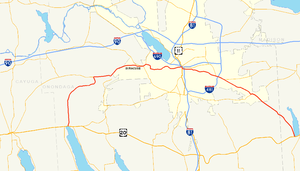
La New York State Route 20SY est une ancienne autoroute d'État à proximité de Syracuse, dans l'État de New York aux États-Unis. Elle reliait l'U.S. Route 20 au centre-ville de Syracuse en passant par les villes de Skaneateles, Camillus, Manlius, et Cazenovia dans le Comté d'Onondaga et le Comté de Madison. L'autoroute commençait à l'intersection de l'U.S. Route 20 et de l'autoroute NY 321 à Skaneateles et prenait fin à l'intersection de l'US 20, de la NY 20N, et de la NY 92 près de Cazenovia. La majorité des portions de la NY 20SY étaient confondues avec d'autres routes.